Religious Zionism

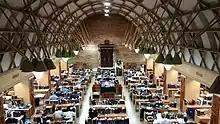
Bet Midrash, Yeshivat Kerem B'Yavneh

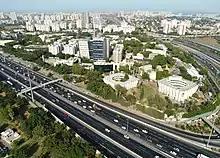
Aerial view of Bar-Ilan University

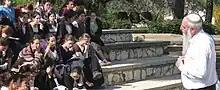
Ulpana students

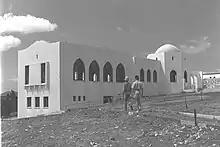
Kfar Haroeh, c. 1950

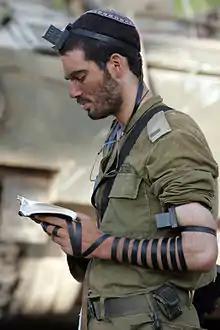
Second-Lieutenant Asael Lubotzky, an IDF field commander during Second Lebanon War, prays with tefilin.

The flagship religious institution of the Religious Zionist movement is the yeshiva founded by Rabbi Abraham Isaac Kook in 1924, called in his honor "Mercaz haRav".